Annette Island

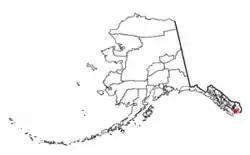
Annette Island location in southeast Alaska

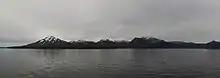
Annette Island Panorama

Annette Island or Tàakw.àani (Tlingit) is an island in the Gravina Islands of the Alexander Archipelago of the Pacific Ocean on the southeastern coast of the U.S. state of Alaska. It is at . It is about long and about wide. The land area is . Annette Island is located west across the Revillagigedo Channel from the Alaska mainland and south of Revillagigedo Island. The Island was named in 1879 by William Healey Dall, an American naturalist and explorer in Alaska, in honor of his wife Annette Whitney Dall.